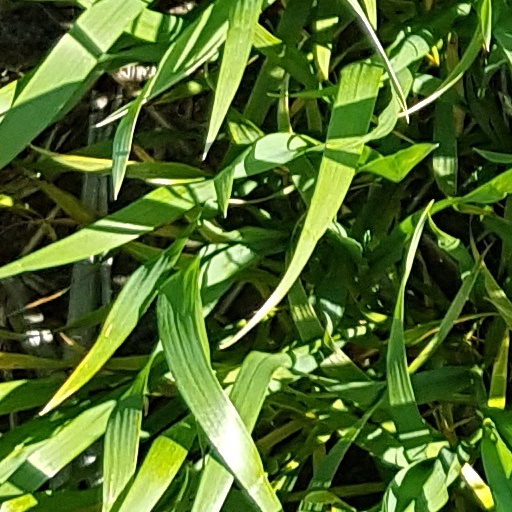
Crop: wheat